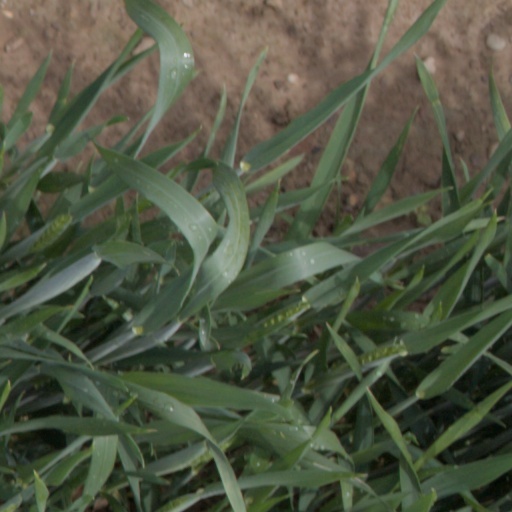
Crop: wheat